Down Town (magazine)

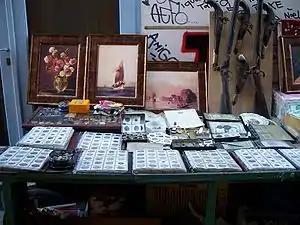
A copy of the magazine can be viewed under the table here in a flea market in Monastiraki, Athens

Down Town is a magazine published in Greece by the Imako Media Group. Aimed at fashionable Greek adults, it is one of the best-selling weekly magazines in Greece with a circulation of 27,000. It was established in December 1995. The magazine often features sexually provocative content and always features an attractive female or male Greek celebrity on the cover.